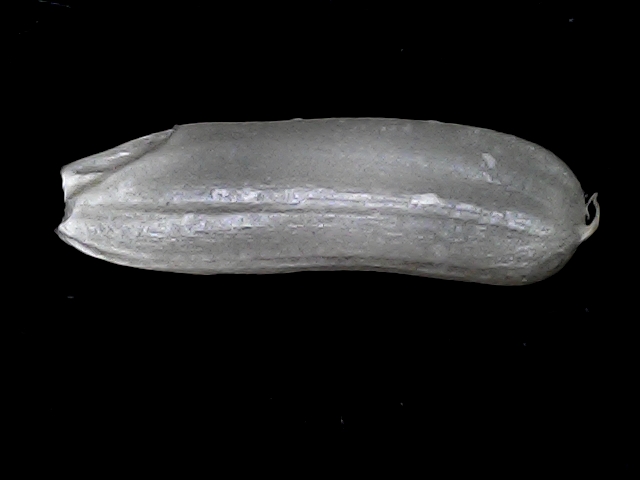
Rice variety: BRRI102